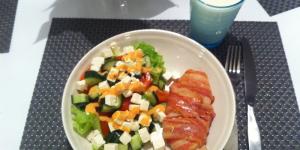
pollo al horno con pinones